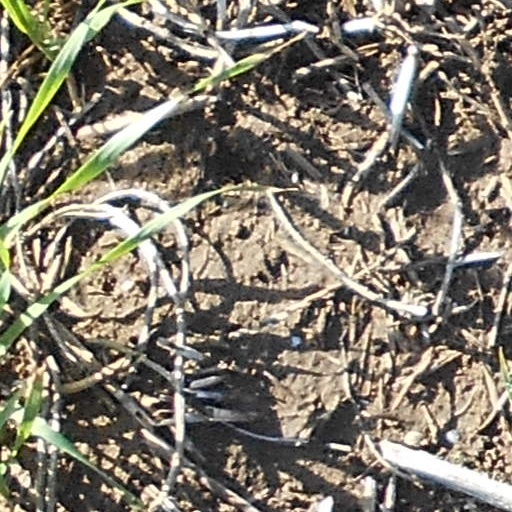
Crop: wheat